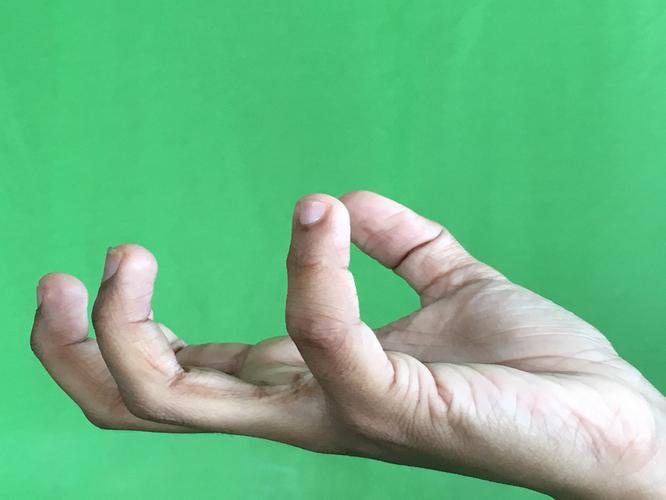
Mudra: Padmakosha
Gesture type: single_hand